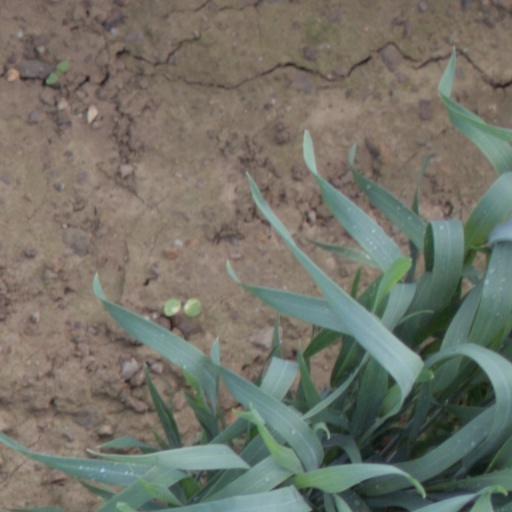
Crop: wheat